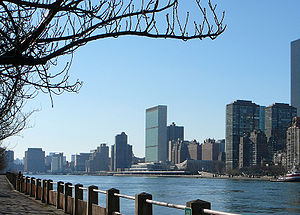
East River
East River og  FNs hovedkvarter i Manhattan, set fra  Roosevelt Island.
East River er ikke en flod, men et smalt stræde, som adskiller fastlandsdelen af New York City og Manhattan fra Long Island. I alt otte broer og tretten tunneller krydser East River, bl.a. den berømte Brooklyn Bridge fra 1883.